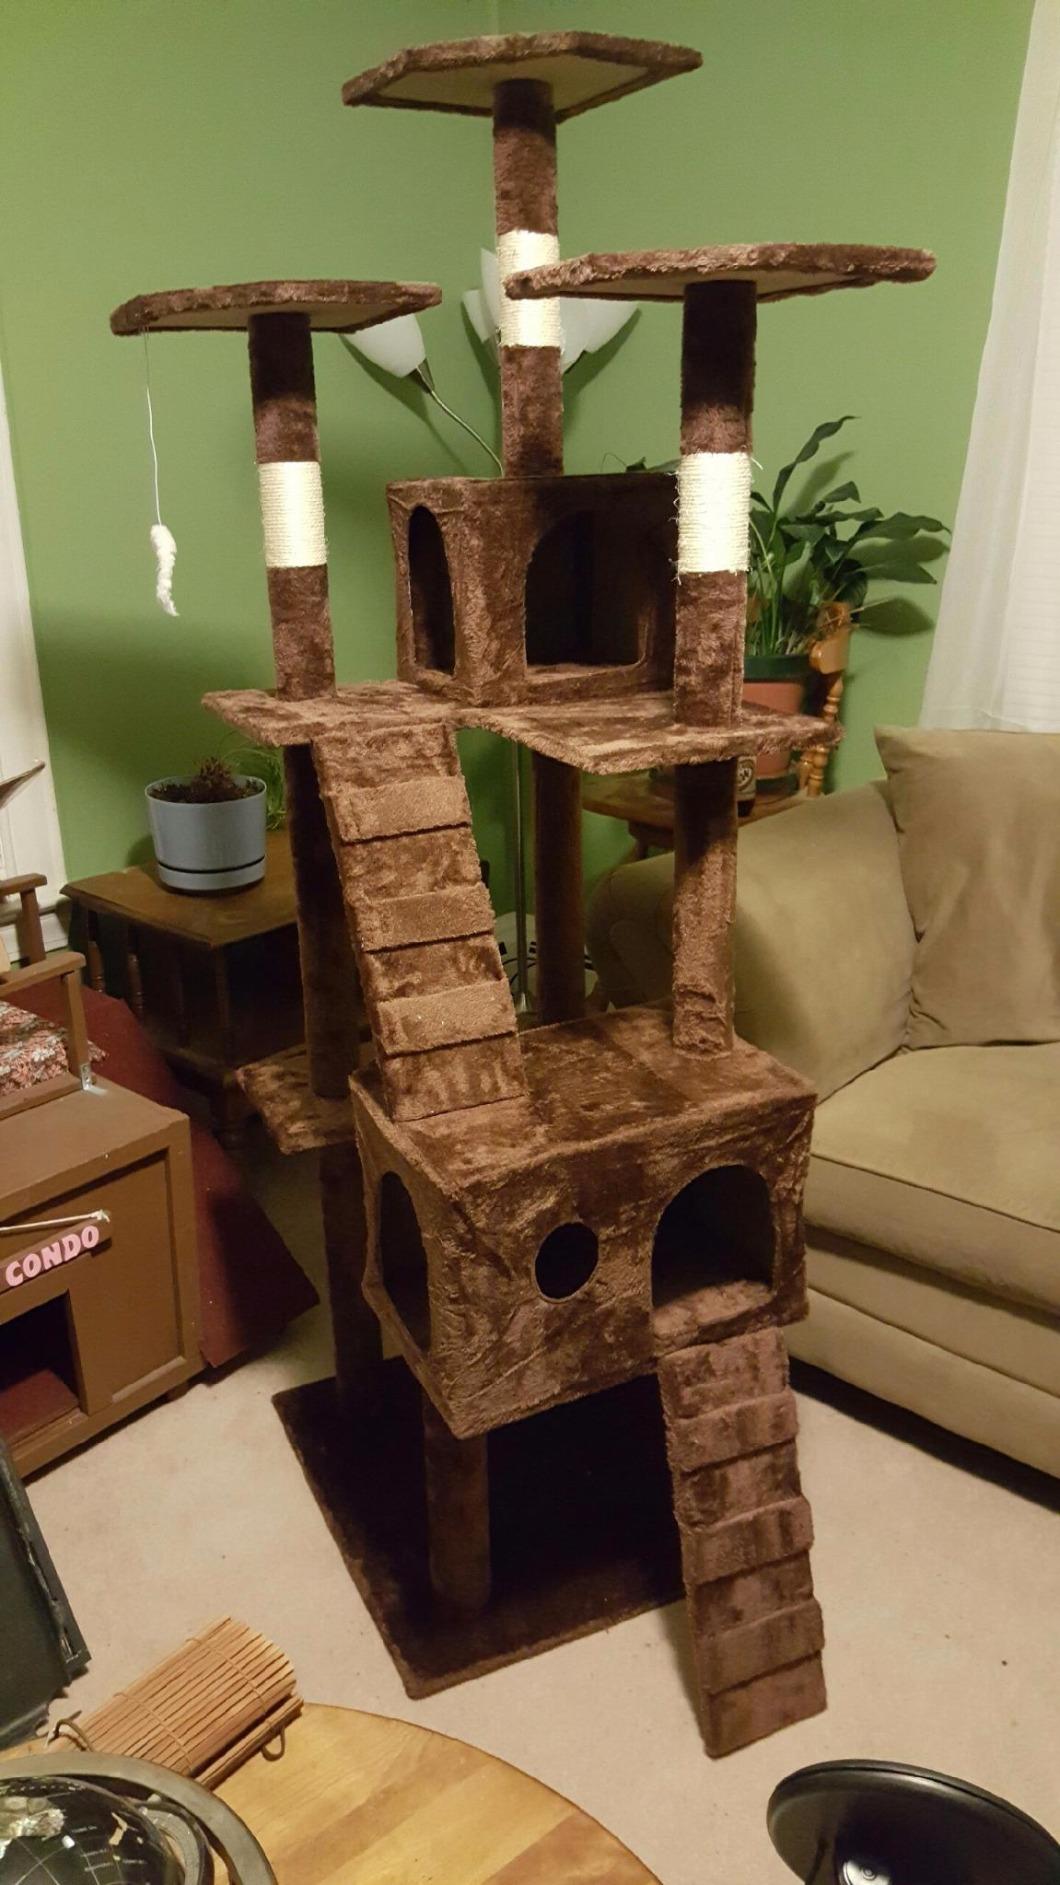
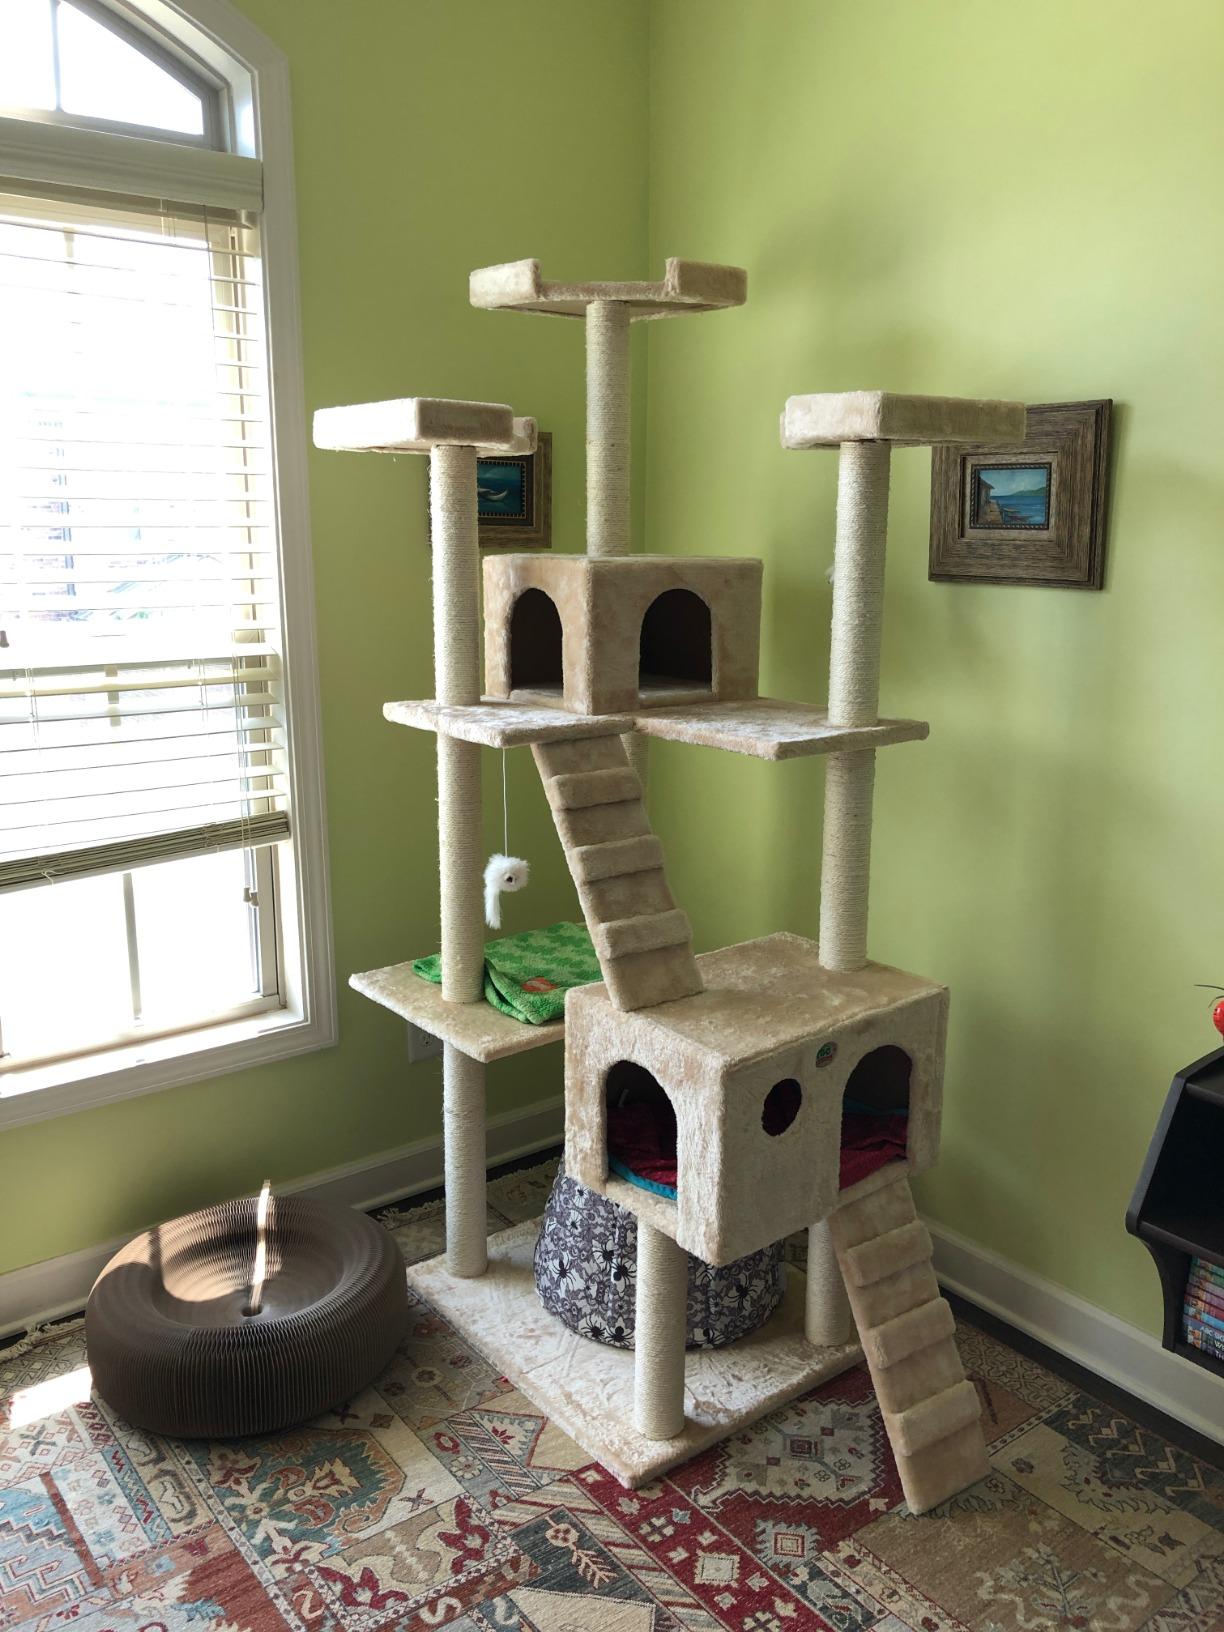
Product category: items_cat tree
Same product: no